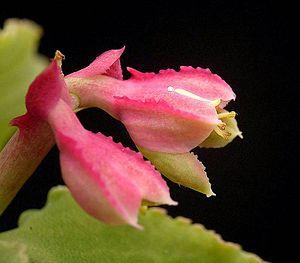
Euphorbia neoarborescens est une espèce de plantes du genre Euphorbia de la famille des Euphorbiacées.